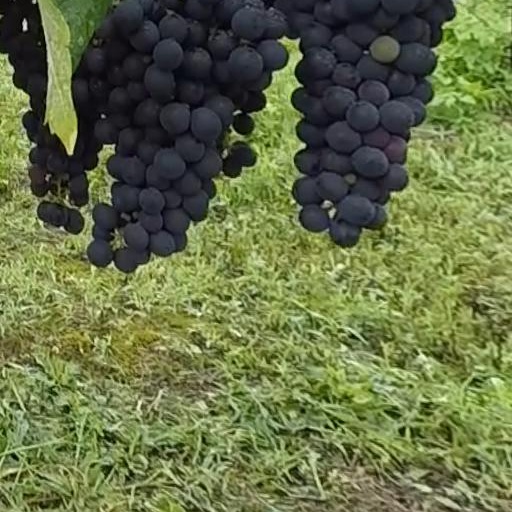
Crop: grape